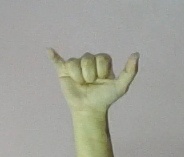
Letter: ya